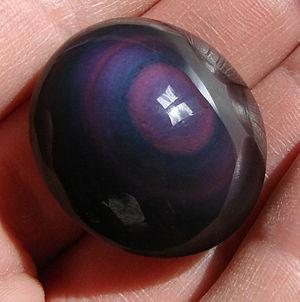
Cabochon d'obsidienne(diamètre:3,5 cm)